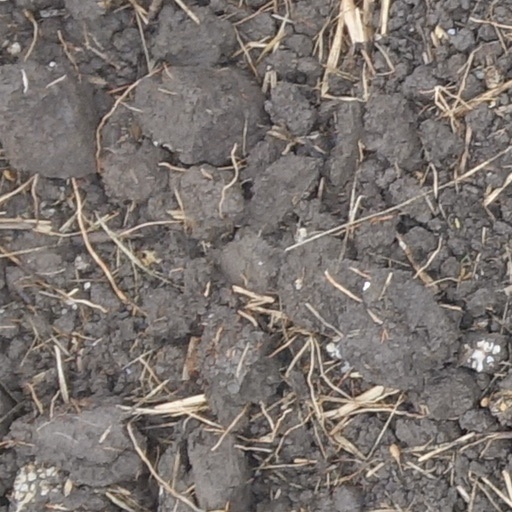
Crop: wheat